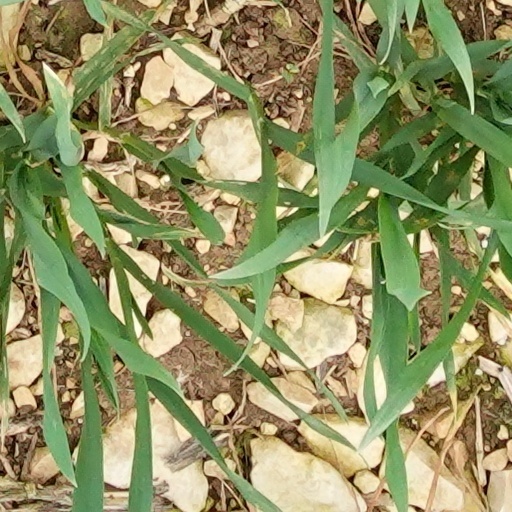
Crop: wheat